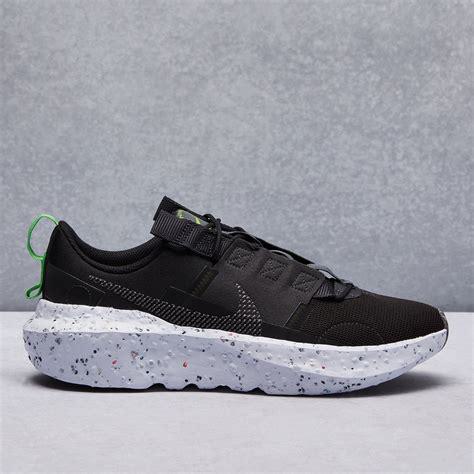
Brand: Nike
Model: Crater Impact